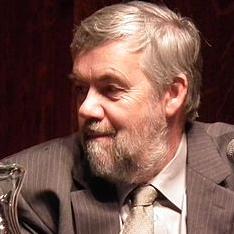
Age: 60